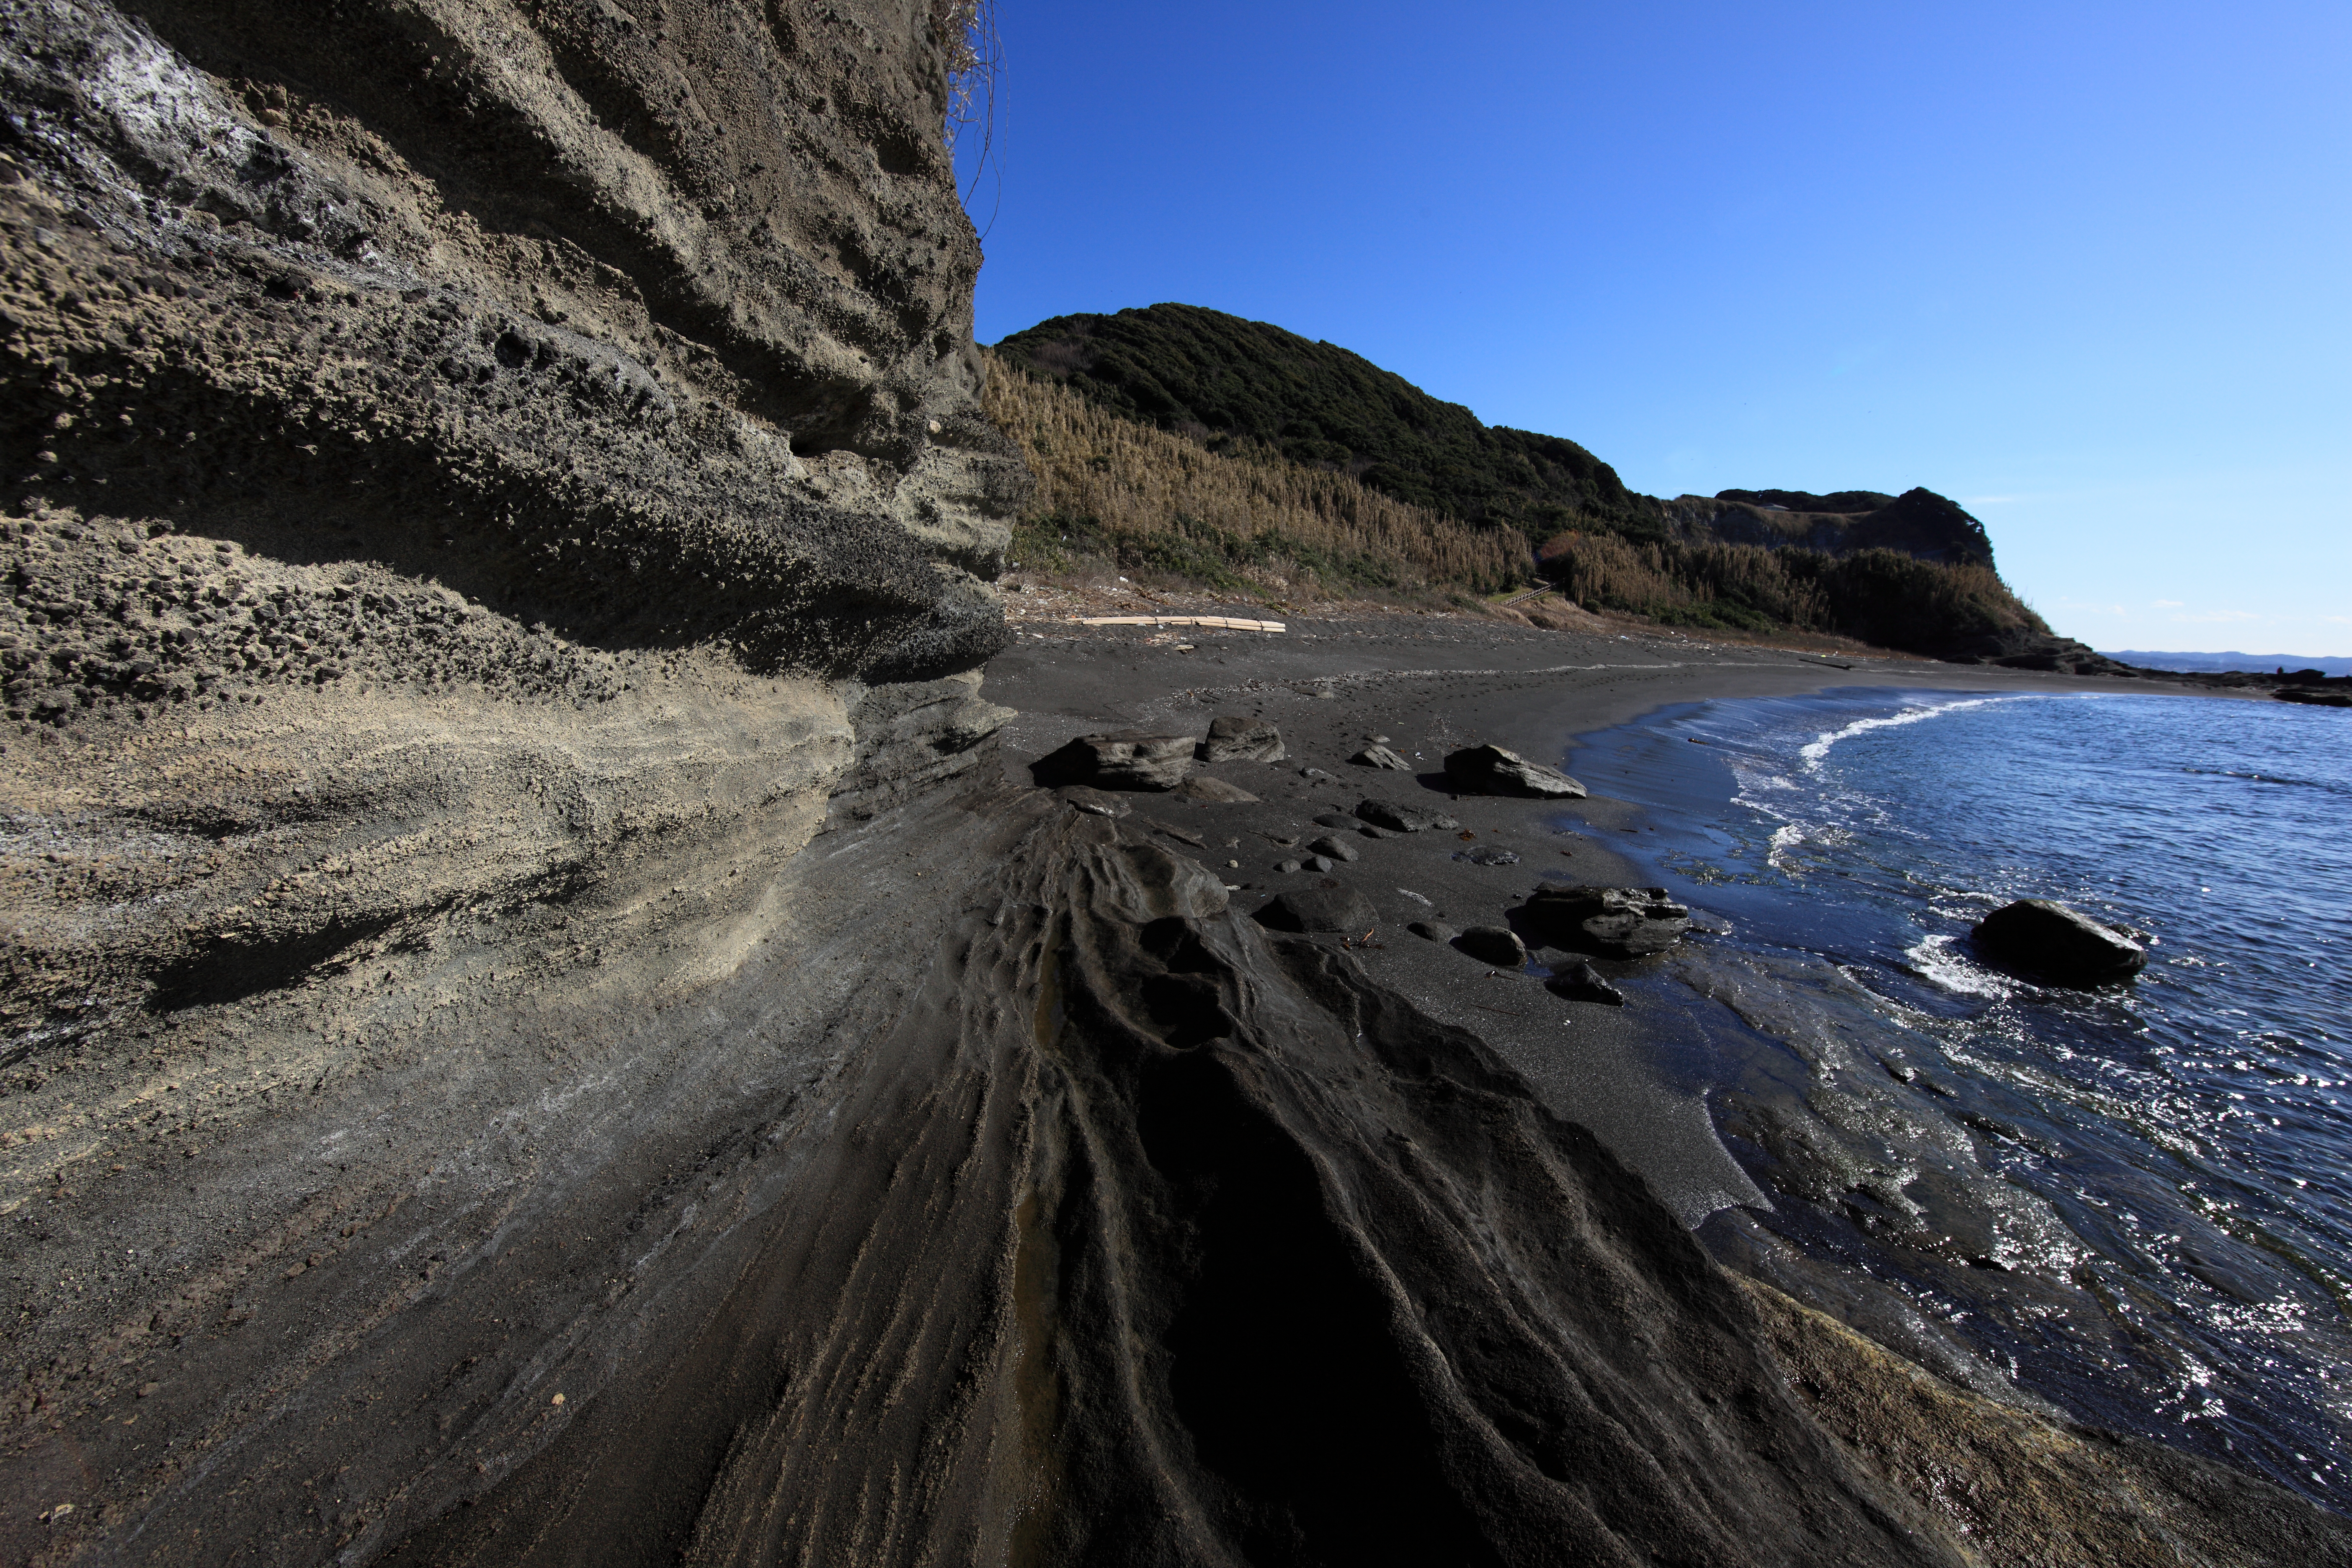
beach, landscape, sea, coast, water, nature, rock, ocean, mountain, shore, wave, cliff, cove, high, bay, point, terrain, material, body of water, geology, 5d, hires, markii, hi, res, resolution, canonef14mmf28liiusm, precipice, cape, landform, geographical feature